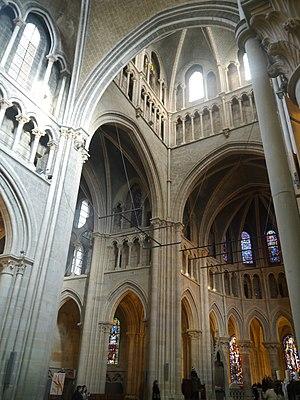
La cathédrale Notre-Dame de Lausanne est l'un des principaux monuments gothiques en Suisse. Vouée au culte protestant depuis 1536, elle domine la ville vaudoise de Lausanne, en Suisse.